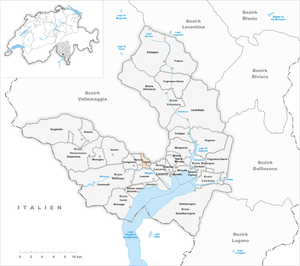
Tegna est une localité et une ancienne commune située dans la commune de Terre di Pedemonte, dans le cercle de Melezza du district de Locarno, canton du Tessin, en Suisse.